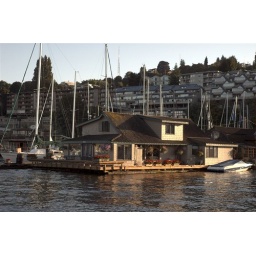
Sleepless in Seattle house boat